Natalya Terentyeva

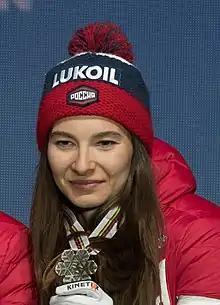
Terentyeva in 2019

Natalya Mikhaylovna Terentyeva (née Nepryaeva, born 6 September 1995) is a Russian cross-country skier. She participated in the 2018 Winter Olympics as part of the Olympic Athletes from Russia team and 2022 Winter Olympics as part of the Russian Olympic Committee team, winning a total of four medals, including a gold in the 4 × 5 km relay.